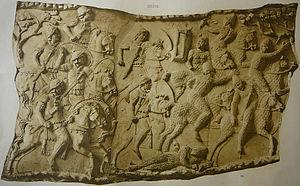
L’uniformologie est un domaine de recherches historiques qui étudie les uniformes et effets militaires à travers les âges et les civilisations. Il a pour principaux sujets d'étude les effets vestimentaires, chaussures et coiffures militaires, l'équipement individuel, les insignes d'unités et de grades ou encore les décorations militaires mais se consacre également à celle des uniformes d'institutions civiles ou para-militaires.